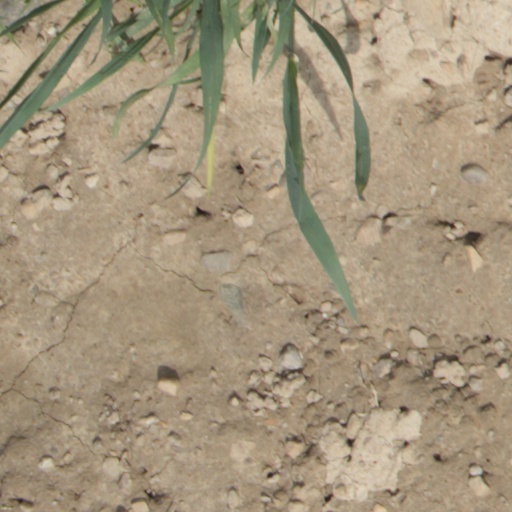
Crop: wheat